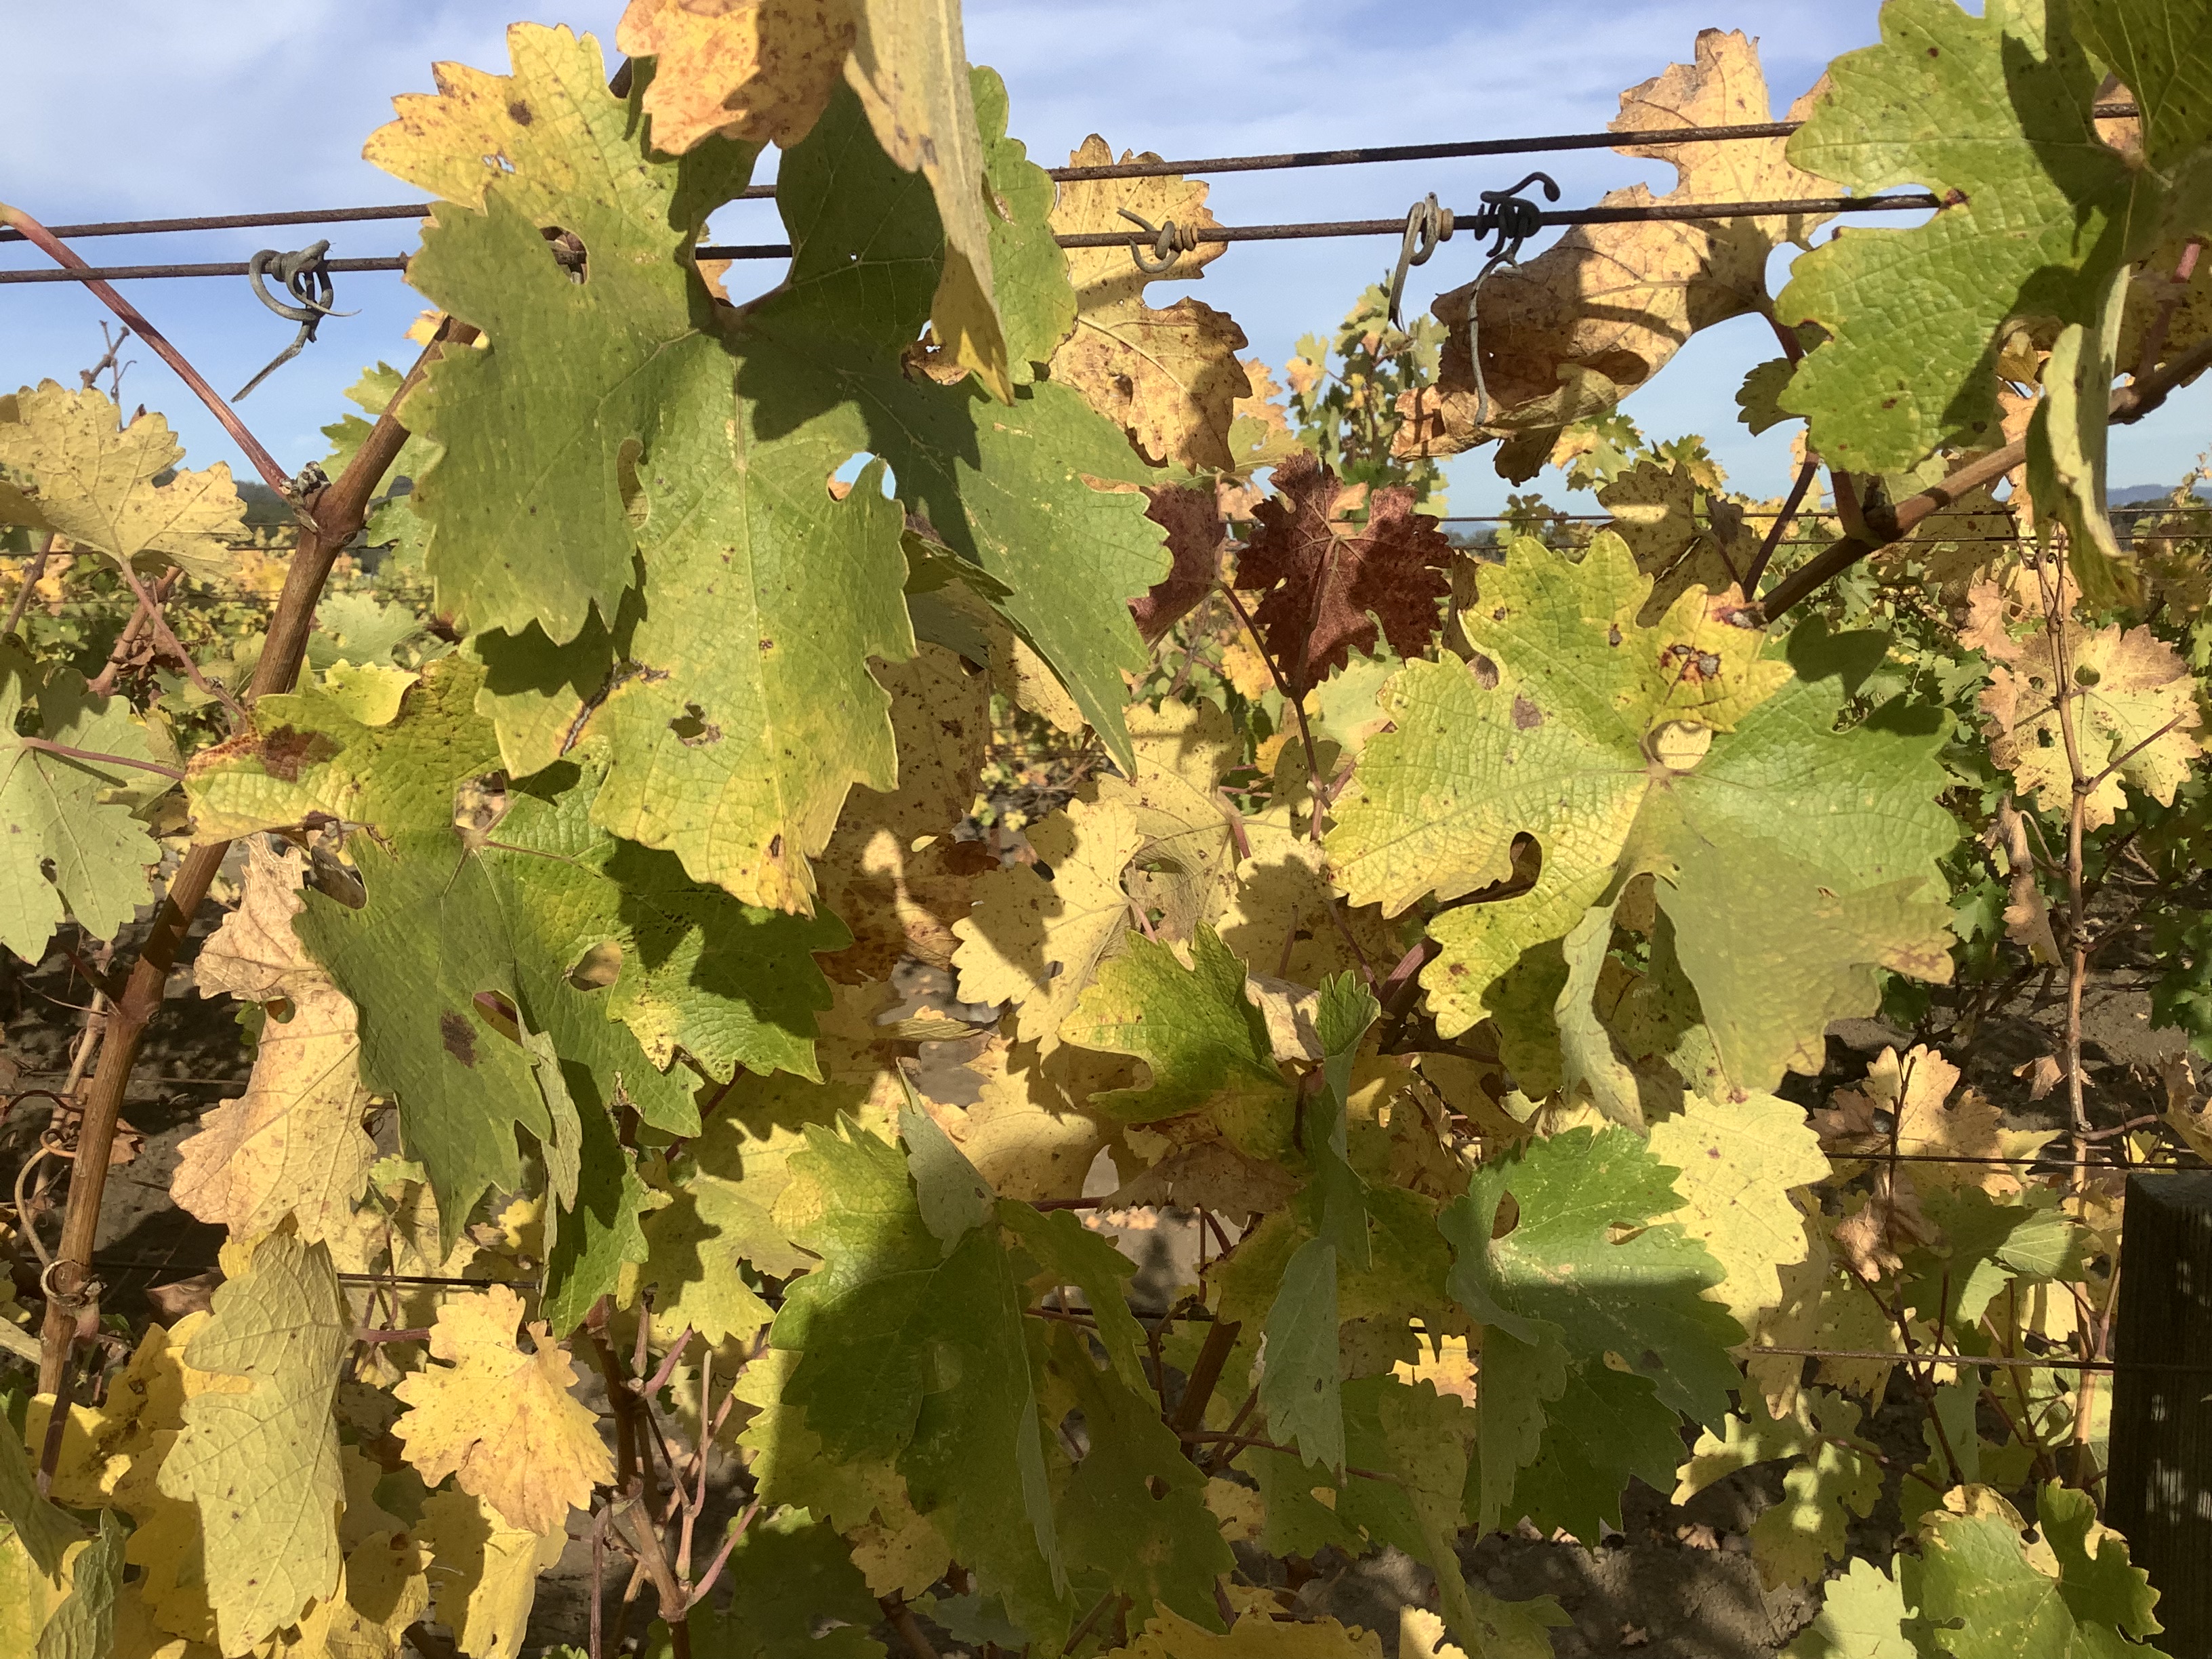
Label: No Virus